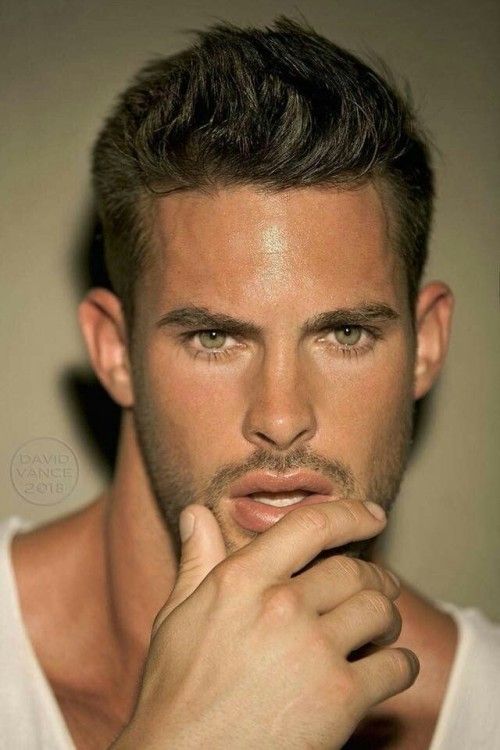
Label: Colored